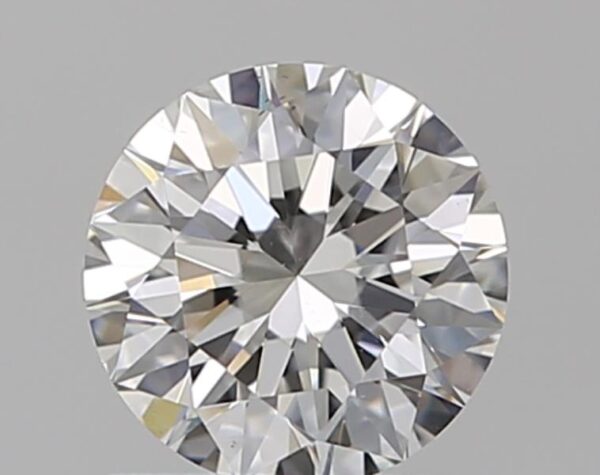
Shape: round
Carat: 0.7
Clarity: VS2
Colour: F
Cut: EX
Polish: EX
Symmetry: EX
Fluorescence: M
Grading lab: GIA
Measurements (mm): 5.69 x 5.71 x 3.53